Sandžak

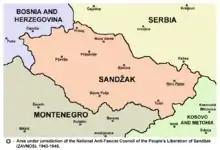
Area under jurisdiction of the National Anti-Fascist Council of the People's Liberation of Sandžak (ZAVNOS), 1945

The Anti-Fascist Council of People's Liberation of Sandžak (AVNOS) had been founded on 20 November 1943 in Pljevlja. In January 1944, the Land Assembly of Montenegro and the Bay of Kotor claimed Sandžak as part of a future Montenegrin federal unit. However, in March, the Communist Party opposed this, insisting that Sandžak's representatives at AVNOJ should decide on the matter. In February 1945, the Presidency of the AVNOJ made a decision to oppose the Sandžak's autonomy. The AVNOJ explained that the Sandžak did not have a national basis for an autonomy and opposed crumbling of the Serbian and Montenegrin totality. On 29 March 1945 in Novi Pazar, the AVNOS accepted the decision of the AVNOJ and divided itself between Serbia and Montenegro. Sandžak was divided based on the 1912 demarcation line.